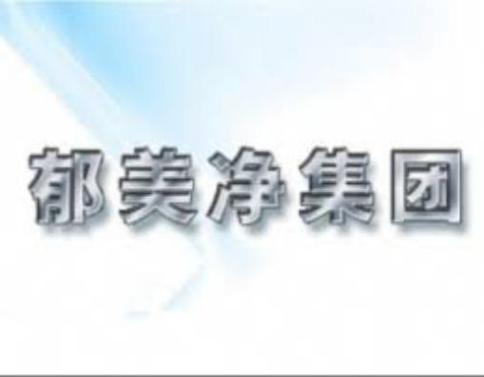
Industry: Necessities